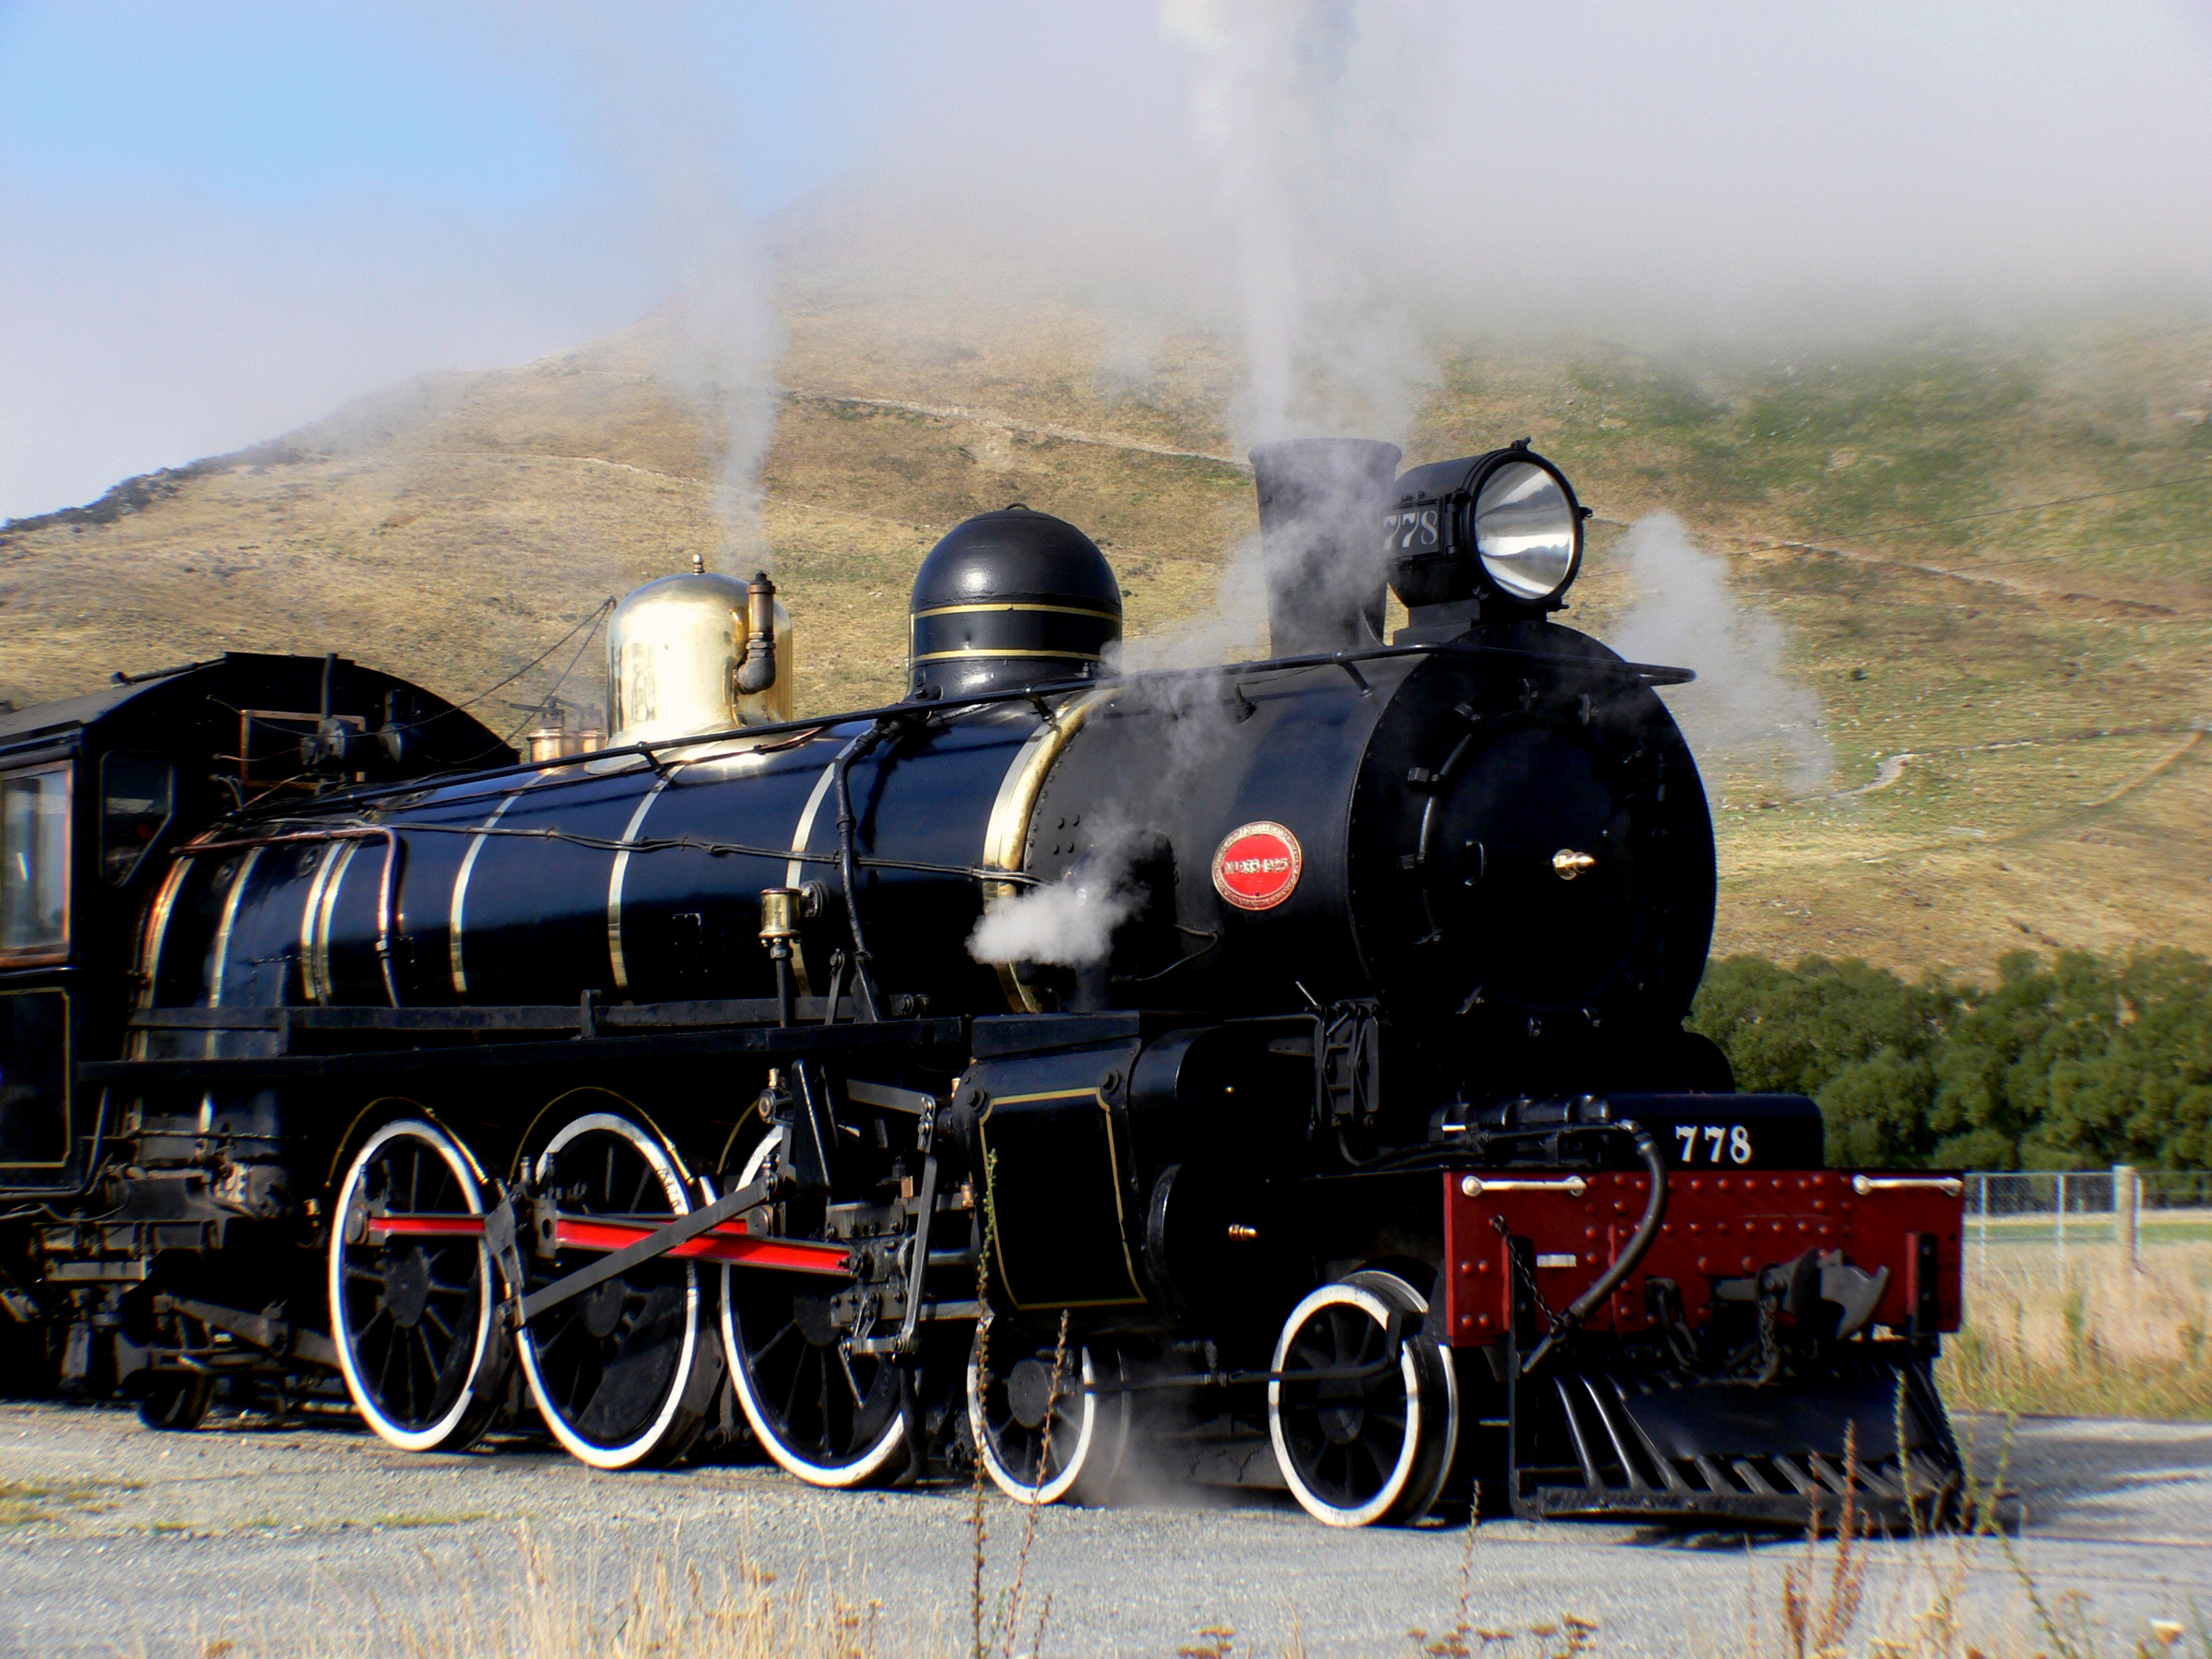
train, transport, vehicle, locomotive, steam engine, trains, otago, kingstonflyer, steamdrivenengines, oldrailways, rail transport, land vehicle, rolling stock, automotive engine part, railroad car